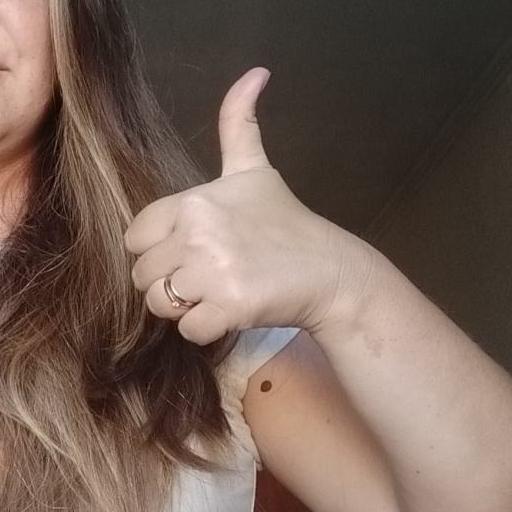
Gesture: like